Line 3 (Qingdao Metro)

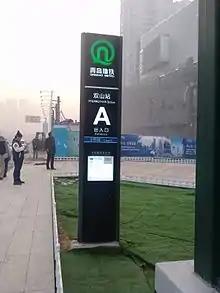
Shuangshan station

Line 3 of Qingdao Metro is an underground metro line in Qingdao. The north section began operation on December 16, 2015, and the south section began operation on December 18, 2016.